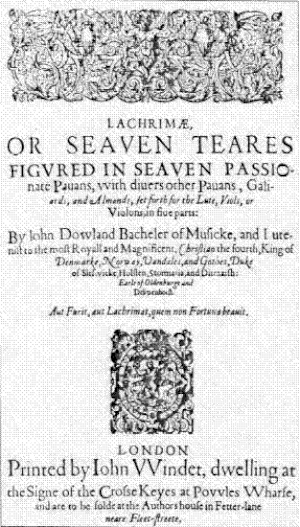
John Dowland / Musikken
Titelbladet til Lachrimae
Titelbladet til John Dowlands Lachrimae or Seaven Teares Figured in Seaven Passionate Pavans
John Dowland var en engelsk komponist og lutenist, som opholdt sig og arbejdede i Danmark 1598-1606. I de år var hans skabende evner var på sit højeste. Hans bedste og kendteste musik er skrevet i tiden lige før, og mens han var i København. Dowland var en af få engelske komponister, der er berømt i Europa og var det i sin egen levetid.